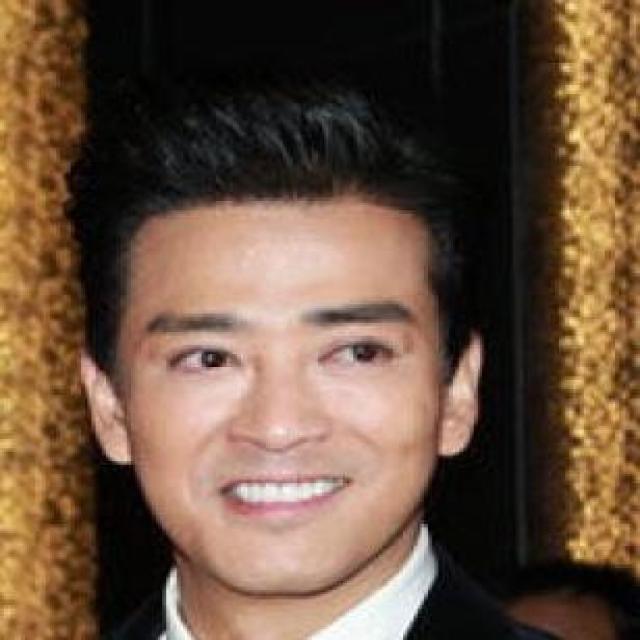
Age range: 21-44